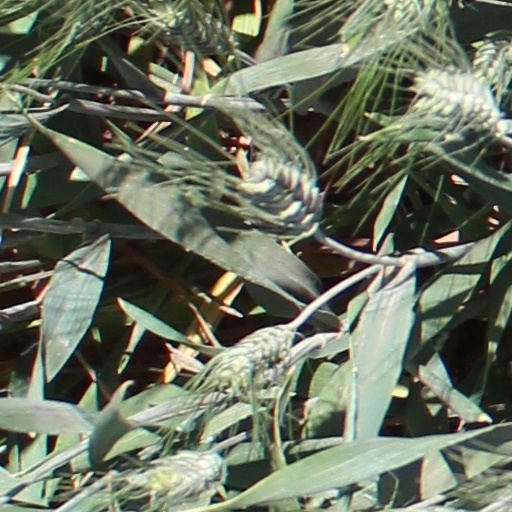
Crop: wheat